I Met the Walrus

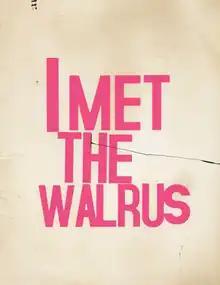

I Met the Walrus is an animated film directed by Josh Raskin (known for his musical project Kids & Explosions) and produced by Jerry Levitan. It stars Levitan and John Lennon. The film's pen illustration is by James Braithwaite and computer illustration is by Alex Kurina.